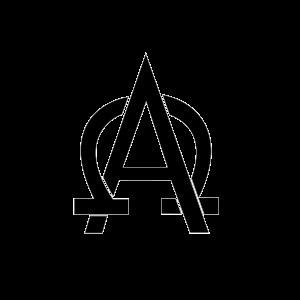
Jesus Freaks International est une organisation chrétienne évangélique de courant Christianisme non-dénominationnel, rassemblant des groupes et des églises. Elle est basée à Berlin en Allemagne.